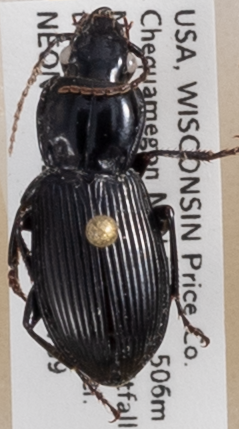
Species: Pterostichus novus
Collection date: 2019-07-09
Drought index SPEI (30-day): -0.32
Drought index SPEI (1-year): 1.69
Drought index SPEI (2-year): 0.9